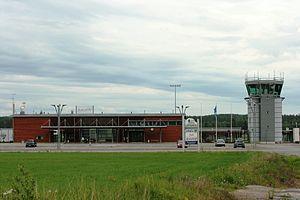
L'aérodrome de Varkaus est un aéroport situé à 16 km du centre ville de Varkaus en Finlande